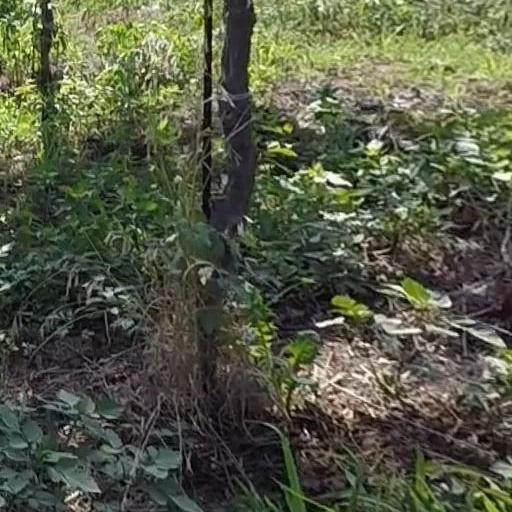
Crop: grape